Green Mosque, Bursa

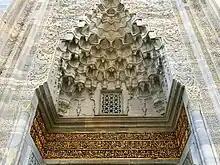
Detail of the muqarnas niche above the entrance

Carved decorations exist along all exterior elements of the mosque, from the entryway to the mihrabs to the window frames. The front portal of the mosque is made of carved marble and features a tall, recessed muqarnas niche, with unique marble tympana (decorated with arabesques) framing the flanking windows. This portal, framed with floral carvings and scripture, references similar portals found in Seljuk mosques, madrasas, and mausolea.